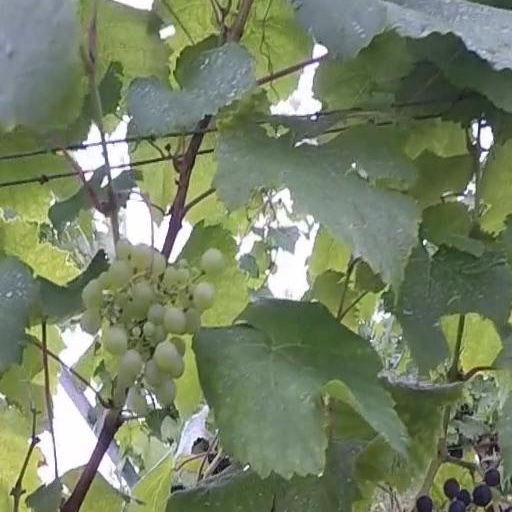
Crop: grape